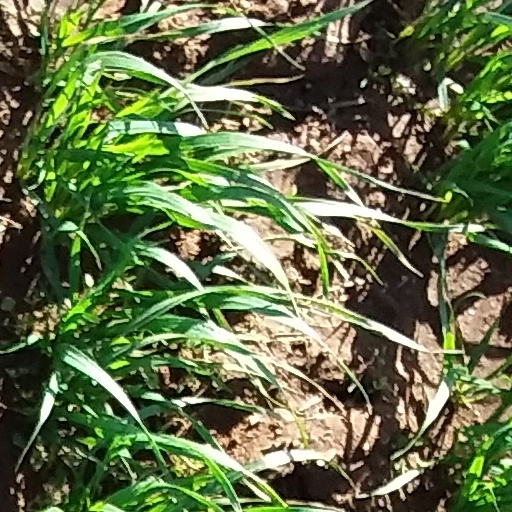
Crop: wheat